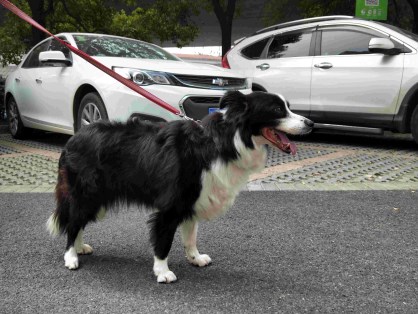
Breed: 2594-n000109-Border_collie